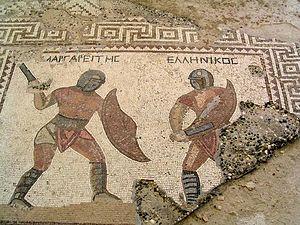
L'essédaire est un guerrier celte, puis un type de gladiateur, qui combattait sur un char.